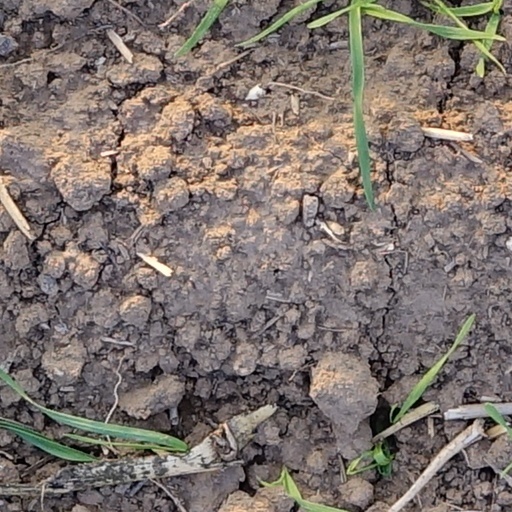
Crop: wheat